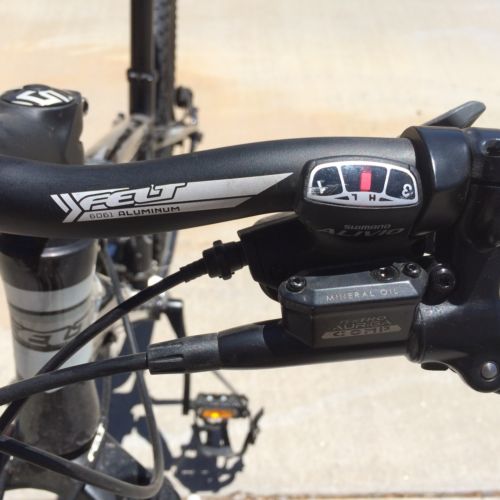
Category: bicycle